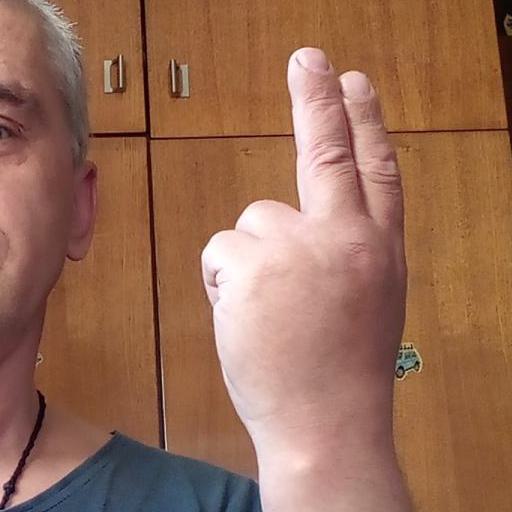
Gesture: two_up_inverted